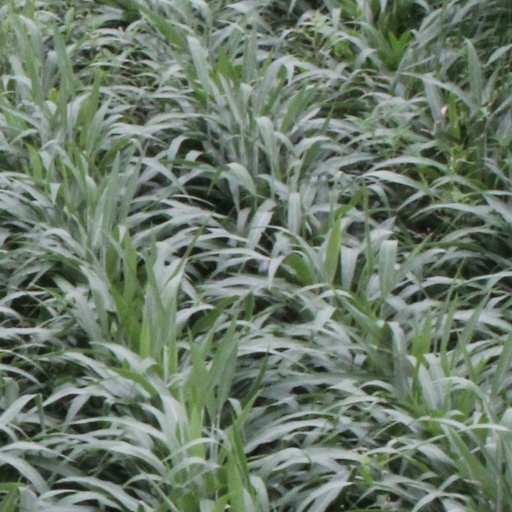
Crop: sorghum